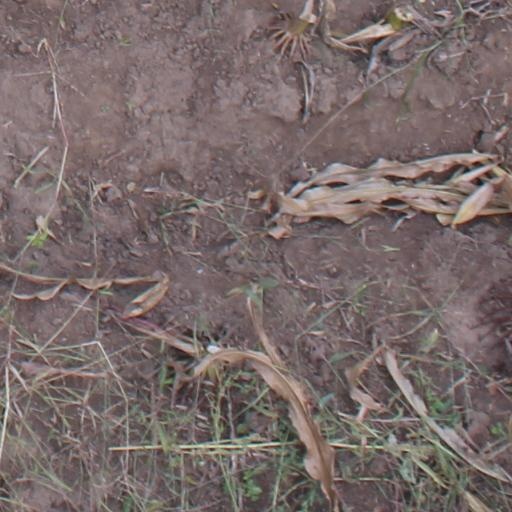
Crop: maize; corn